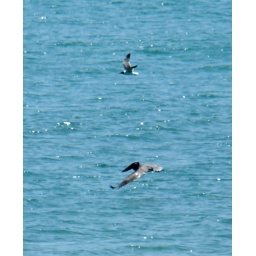
D200 80-400mm AF VR Lens. a black headed Gull and a Brown Pelican soar over the water near the beach.